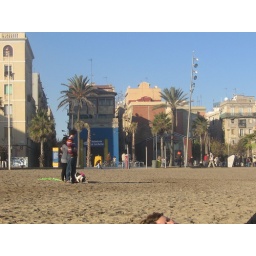
beach near my house its a 5 -8 min walk